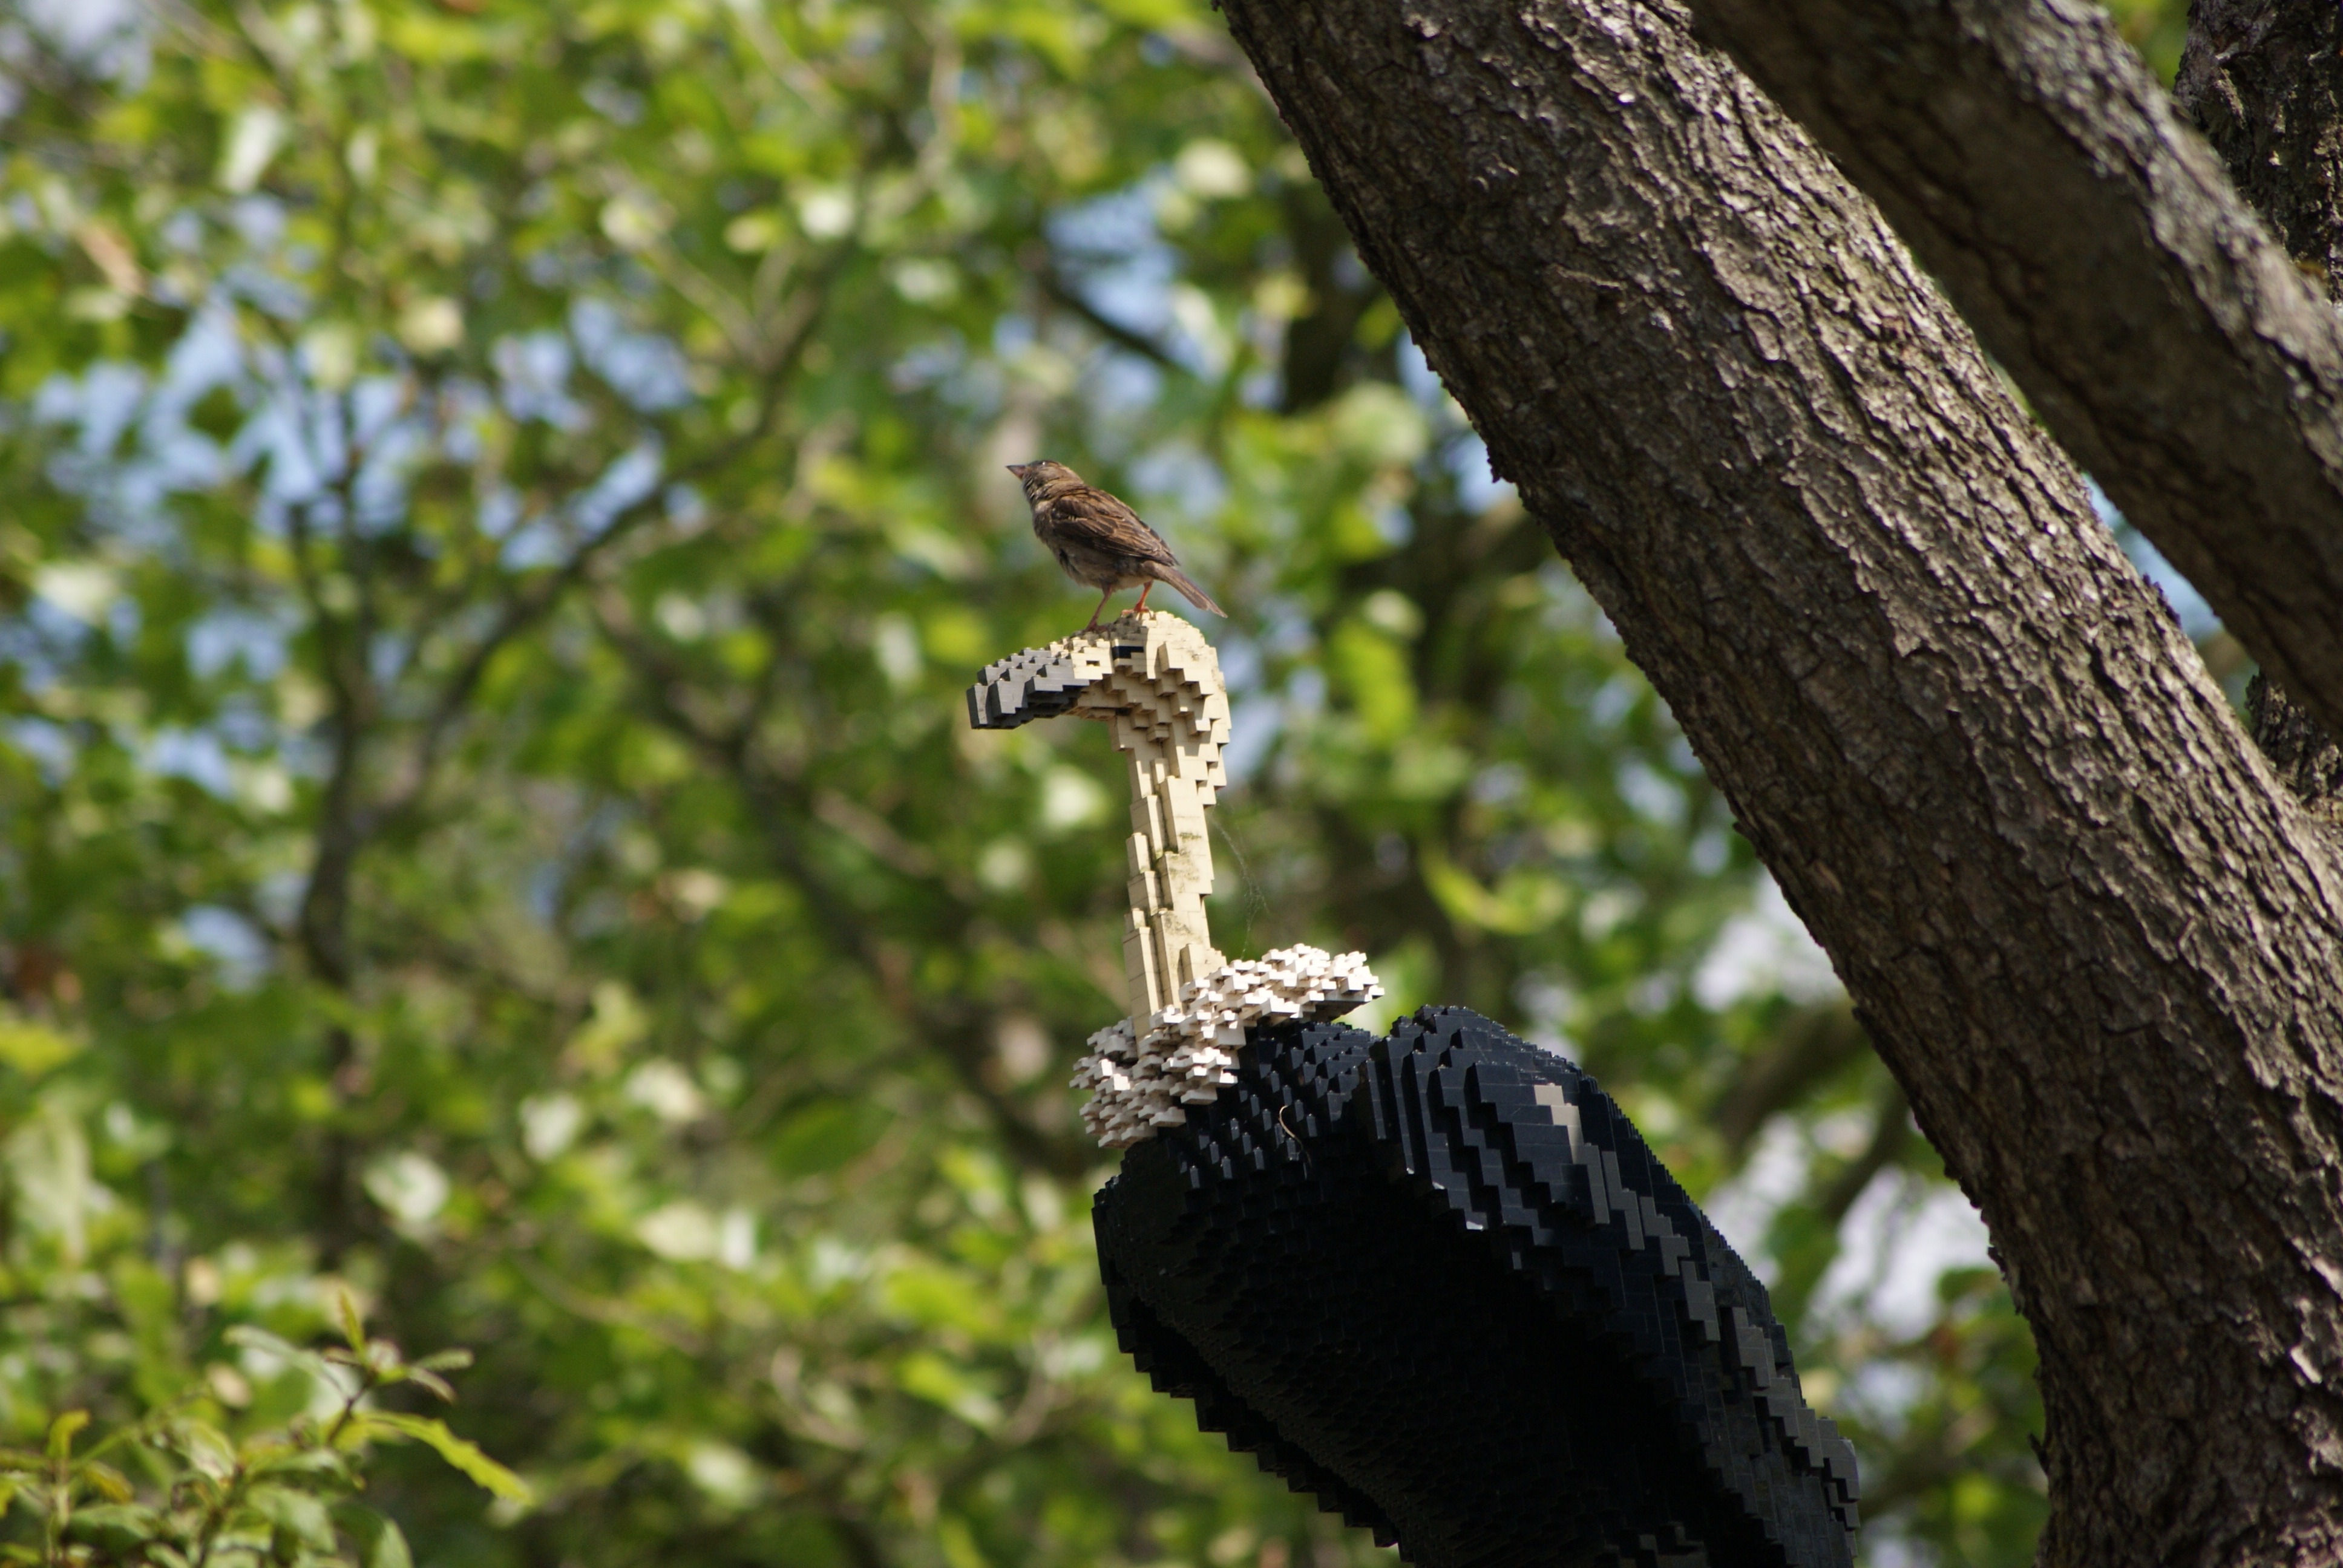
tree, nature, branch, bird, view, summer, wildlife, spring, fauna, vertebrate, funny, lego, pads, legoland, the vulture, the sparrow